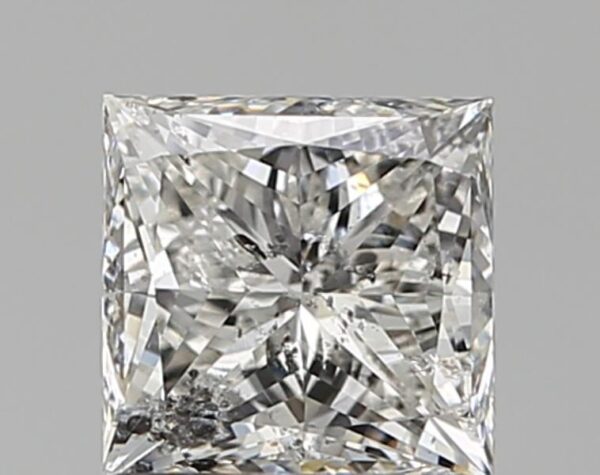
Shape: princess
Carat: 1
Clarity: SI2
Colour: G
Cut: VG
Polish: VG
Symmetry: VG
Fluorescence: N
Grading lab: IGI
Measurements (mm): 5.27 x 5.21 x 3.89